Minnesota Valley National Wildlife Refuge

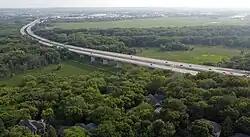
Bloomington Ferry Bridge crosses the marshland of the Minnesota River Valley

The unit, located in the southwest corner of Bloomington, comprises of marsh and floodplain forest. It is located predominantly in the river bottoms on the north side of the Minnesota River. A significant wetland area, Opus Marsh, encompasses a portion of the east half of the unit. A connecting trail and pedestrian bridge also allow access to the Refuge's Wilkie Unit. From a parking area there is a one-mile (1.6 km) linear trail along the riverbank and a bridge to the Wilkie Unit.